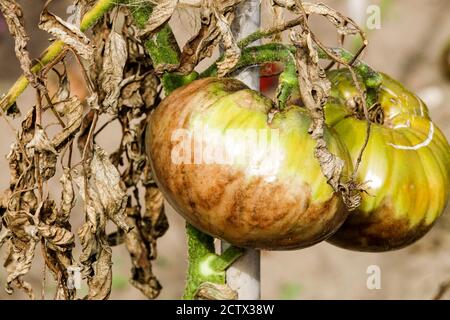
Plant: Tomato
Disease: tomato late blight